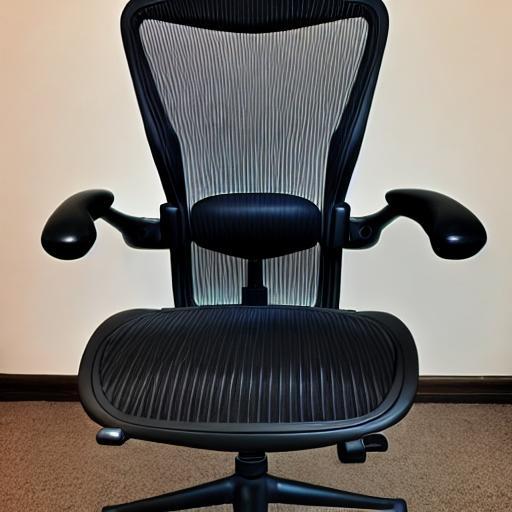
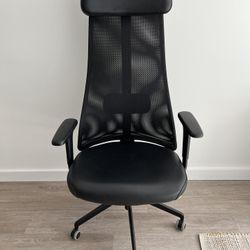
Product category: items_chair
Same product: no